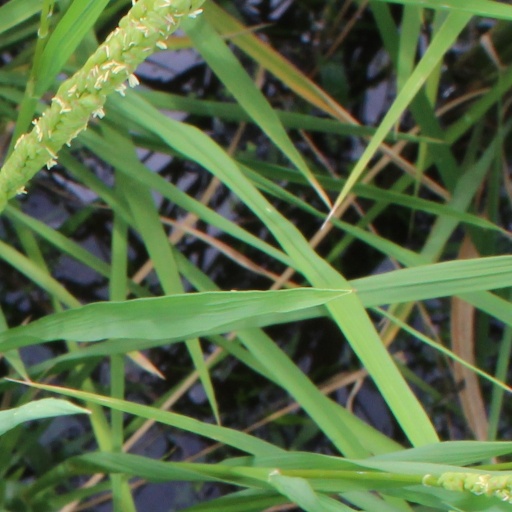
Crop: rice